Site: saxony
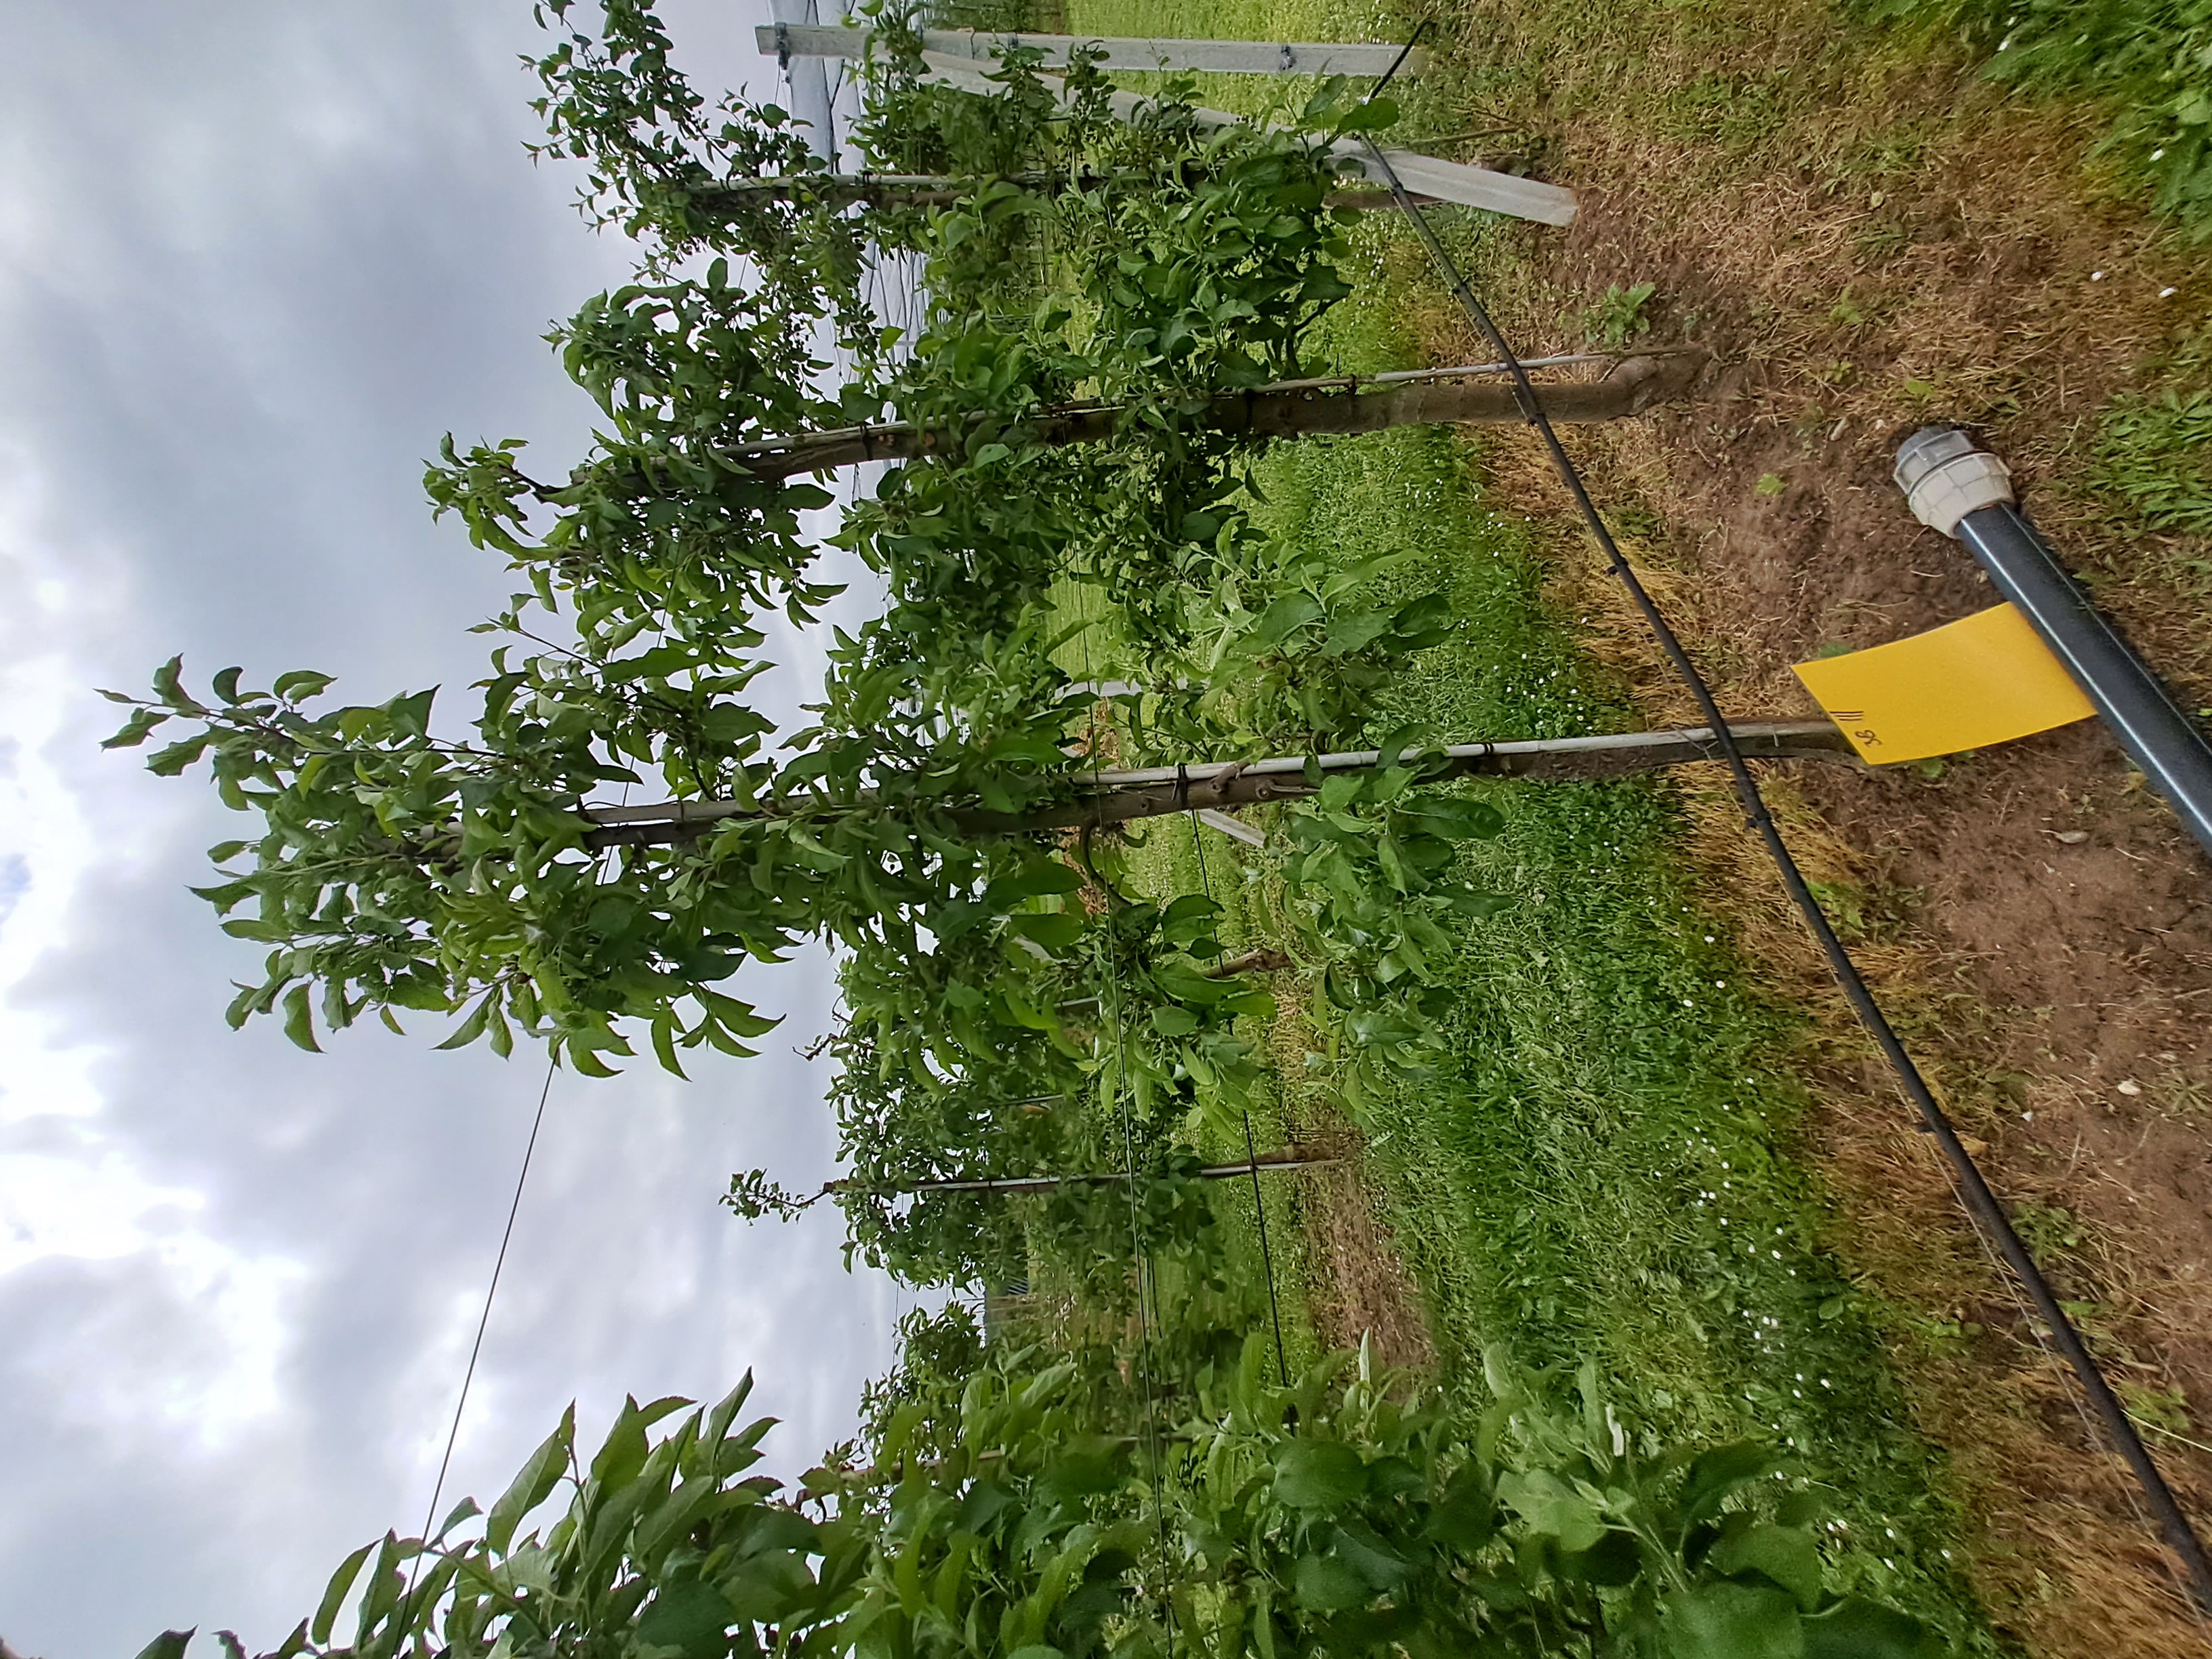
Growth stage (BBCH 71/72): Development of fruit